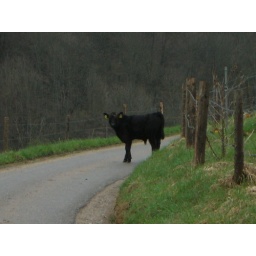
cow in road towards beuron.JPG